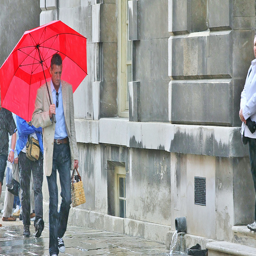
A man walking next to a building in the rain while holding a red umbrella.
A man walking down the block with an umbrella
A man carries a bright red umbrella past a building.
A man walking down the rainy street has a red umbrella to stay dry.
A man walks down a rainy sidewalk with an umbrella.